CFMMEU v Personnel Contracting Pty Ltd

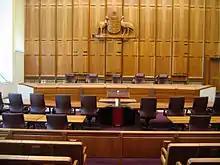
The High Court of Australia

The High Court used the dispute over McCourt's status as an opportunity to re-examine the factors that determine employment status. For decades, various courts have used a "multi-factor" test because there was no single test for determining an employment relationship. Instead, assessing the totality of circumstances to reach an overall view of the relationship was necessary. Several justices in "CFMMEU v Personnel Contracting" took the view that this approach was difficult and created uncertainties, though none directly challenged the test. In a 6–1 decision, the High Court allowed the appeal and found McCourt was an employee of Personnel.